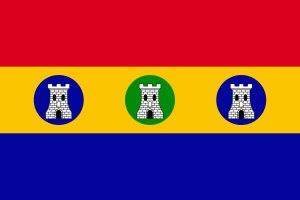
L'Hadramaout est la région orientale désertique du Yémen, au sud de la péninsule arabique, ouverte sur le golfe d'Aden, frontalière du Rub al-Khali, et de la région du Dhofar.
Qu'aiti, ou Qu'aiti du Hadramaout ou encore Qu'aiti de Shihr et Mukalla, était un sultanat du sud de la péninsule arabe dans la région de l'Hadramaout, sur le territoire actuel du Yémen.